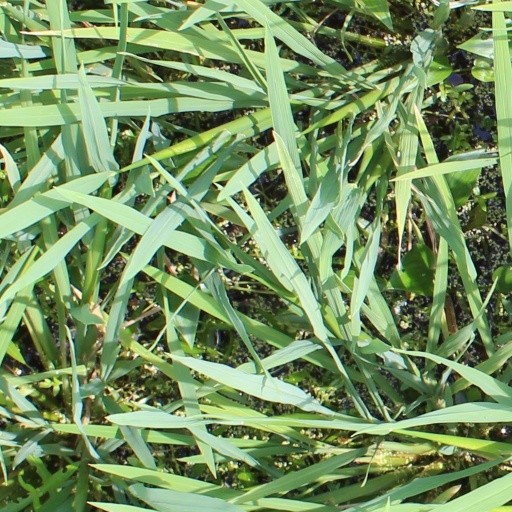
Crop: rice